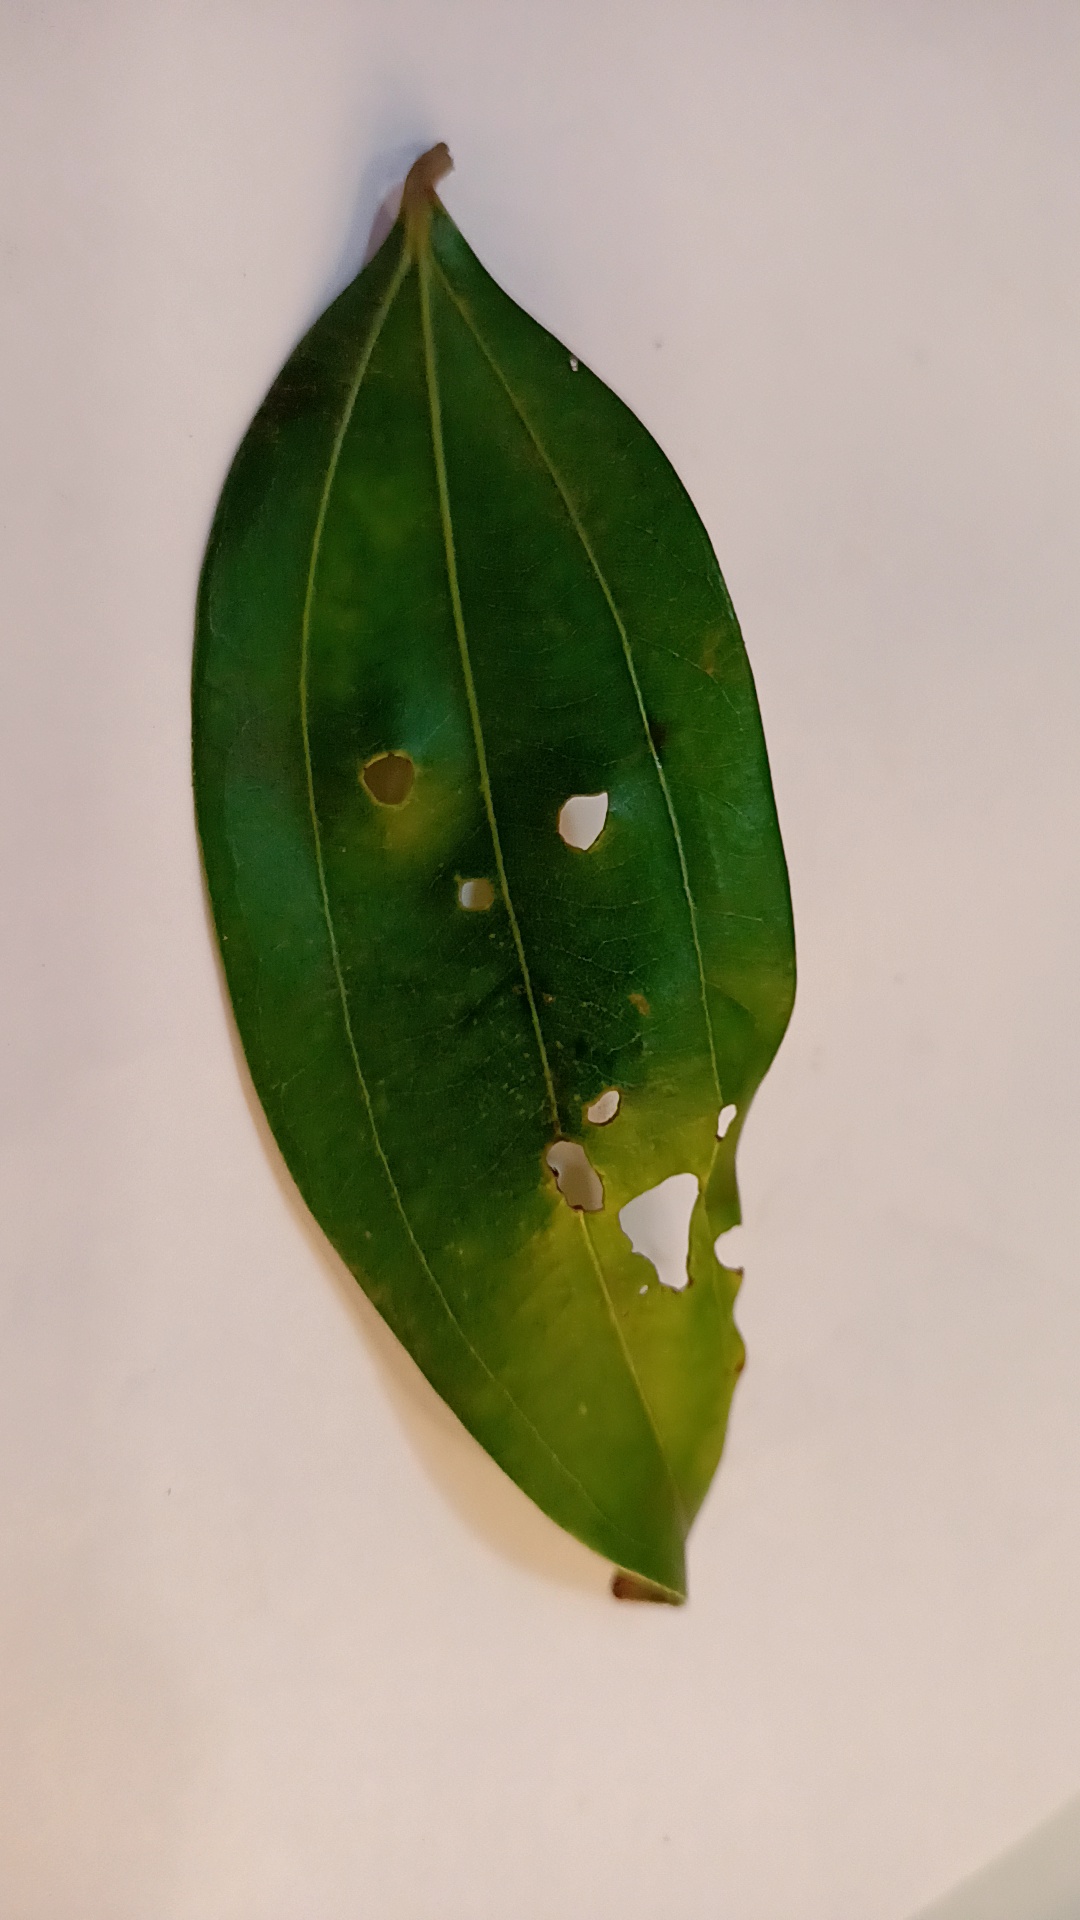
Label: Disease